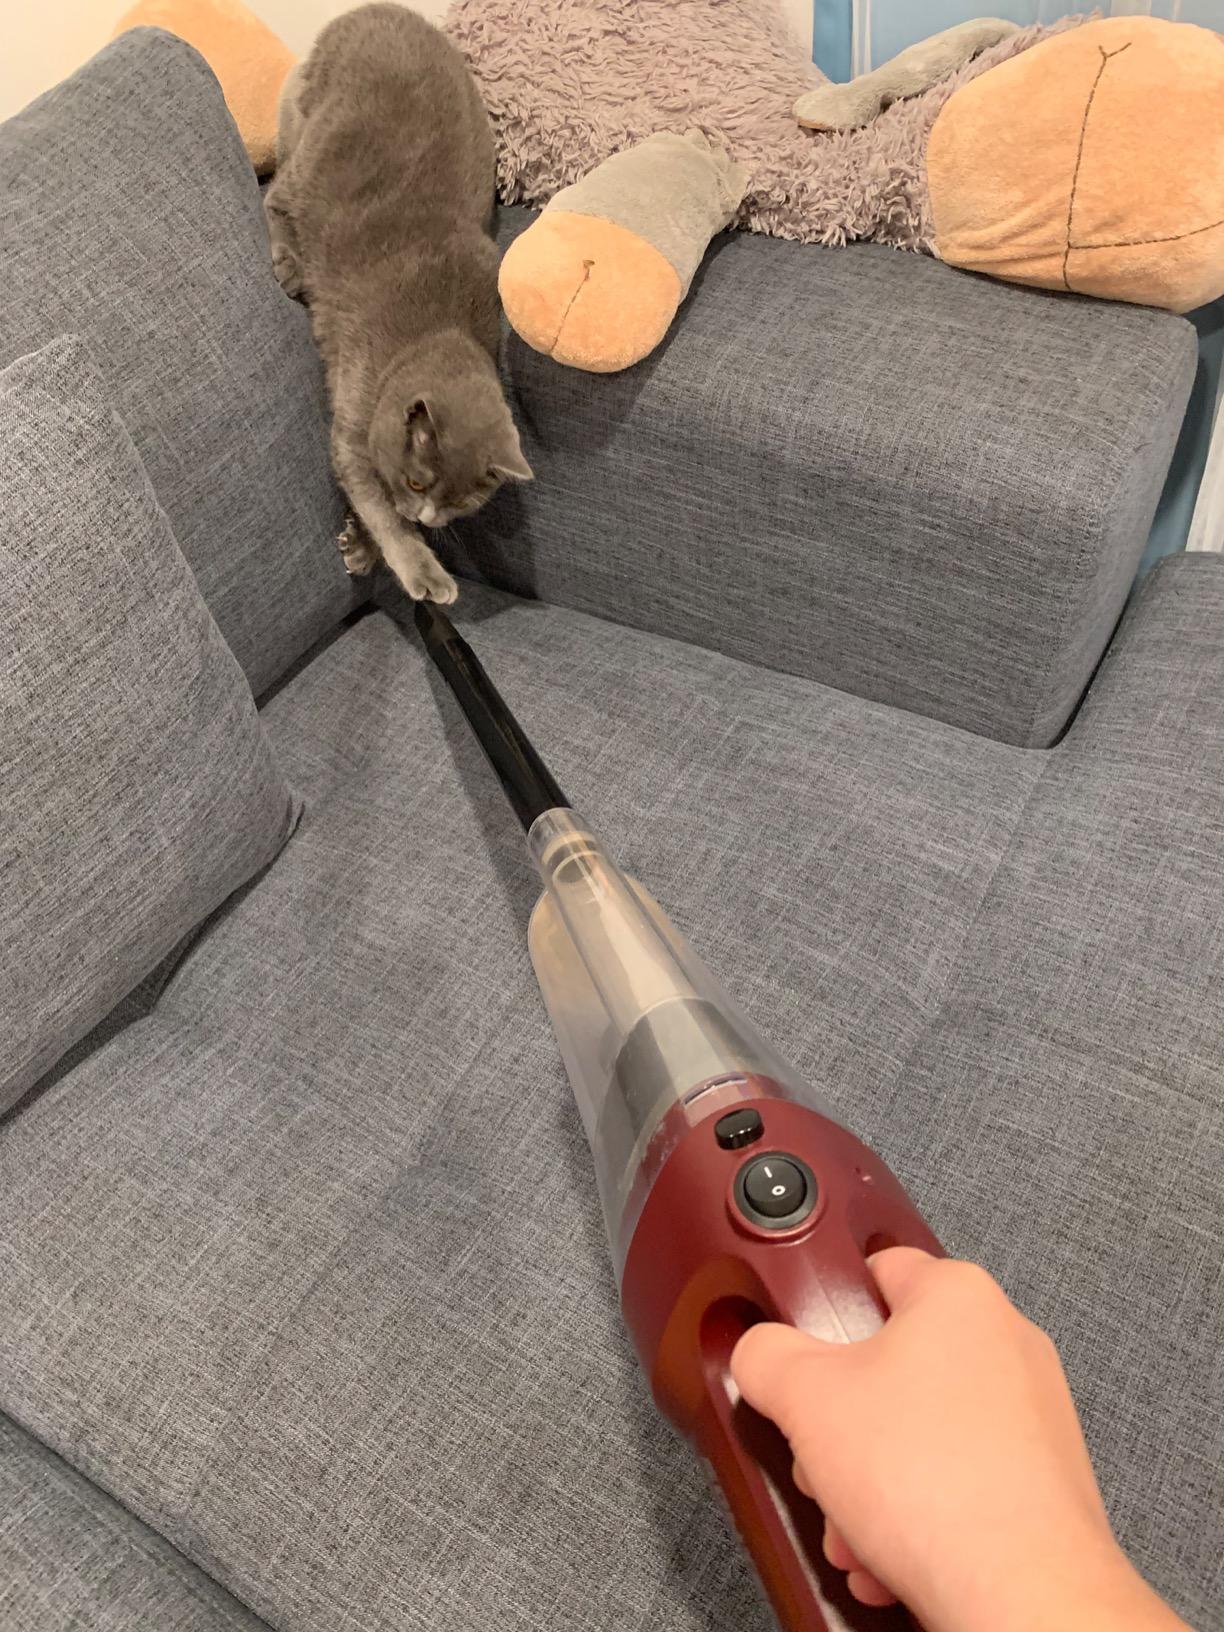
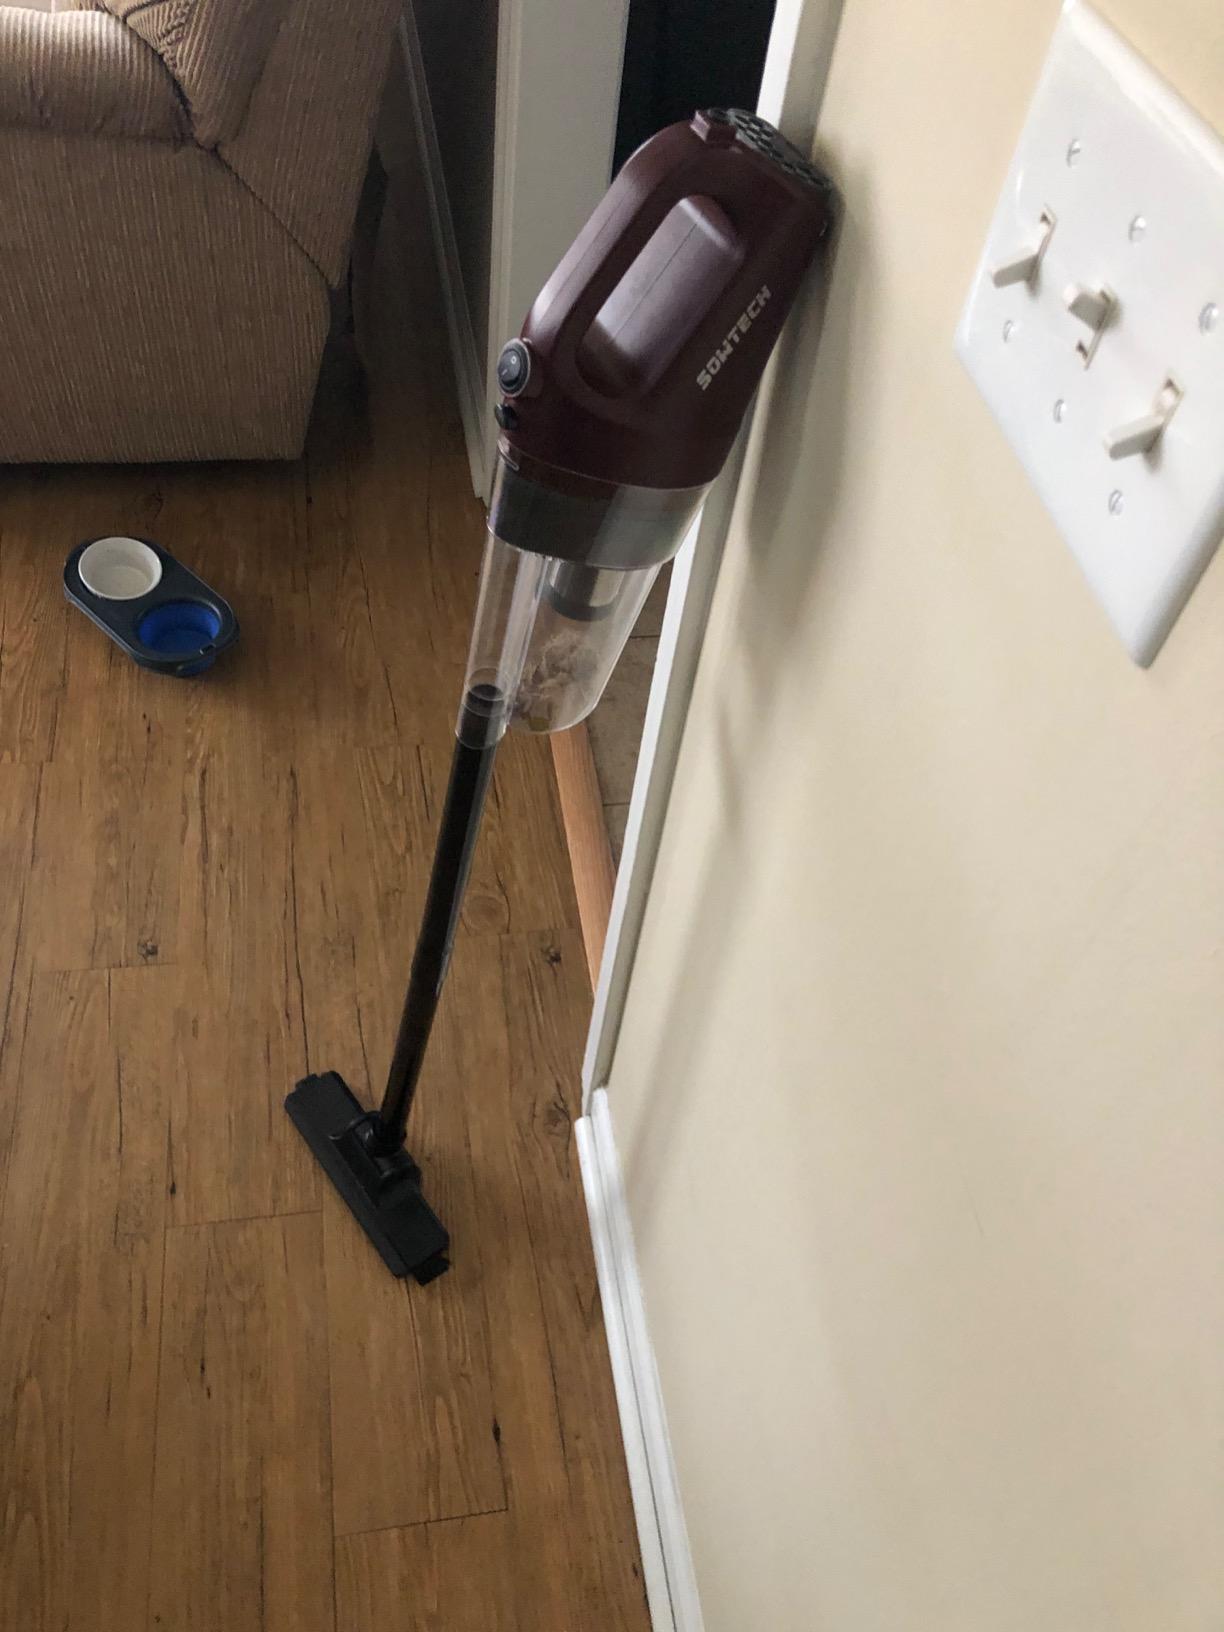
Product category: items_vacuum
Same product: yes